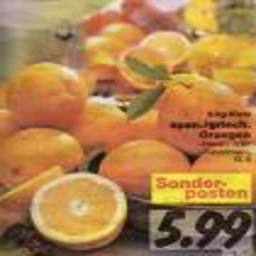
Label: peels